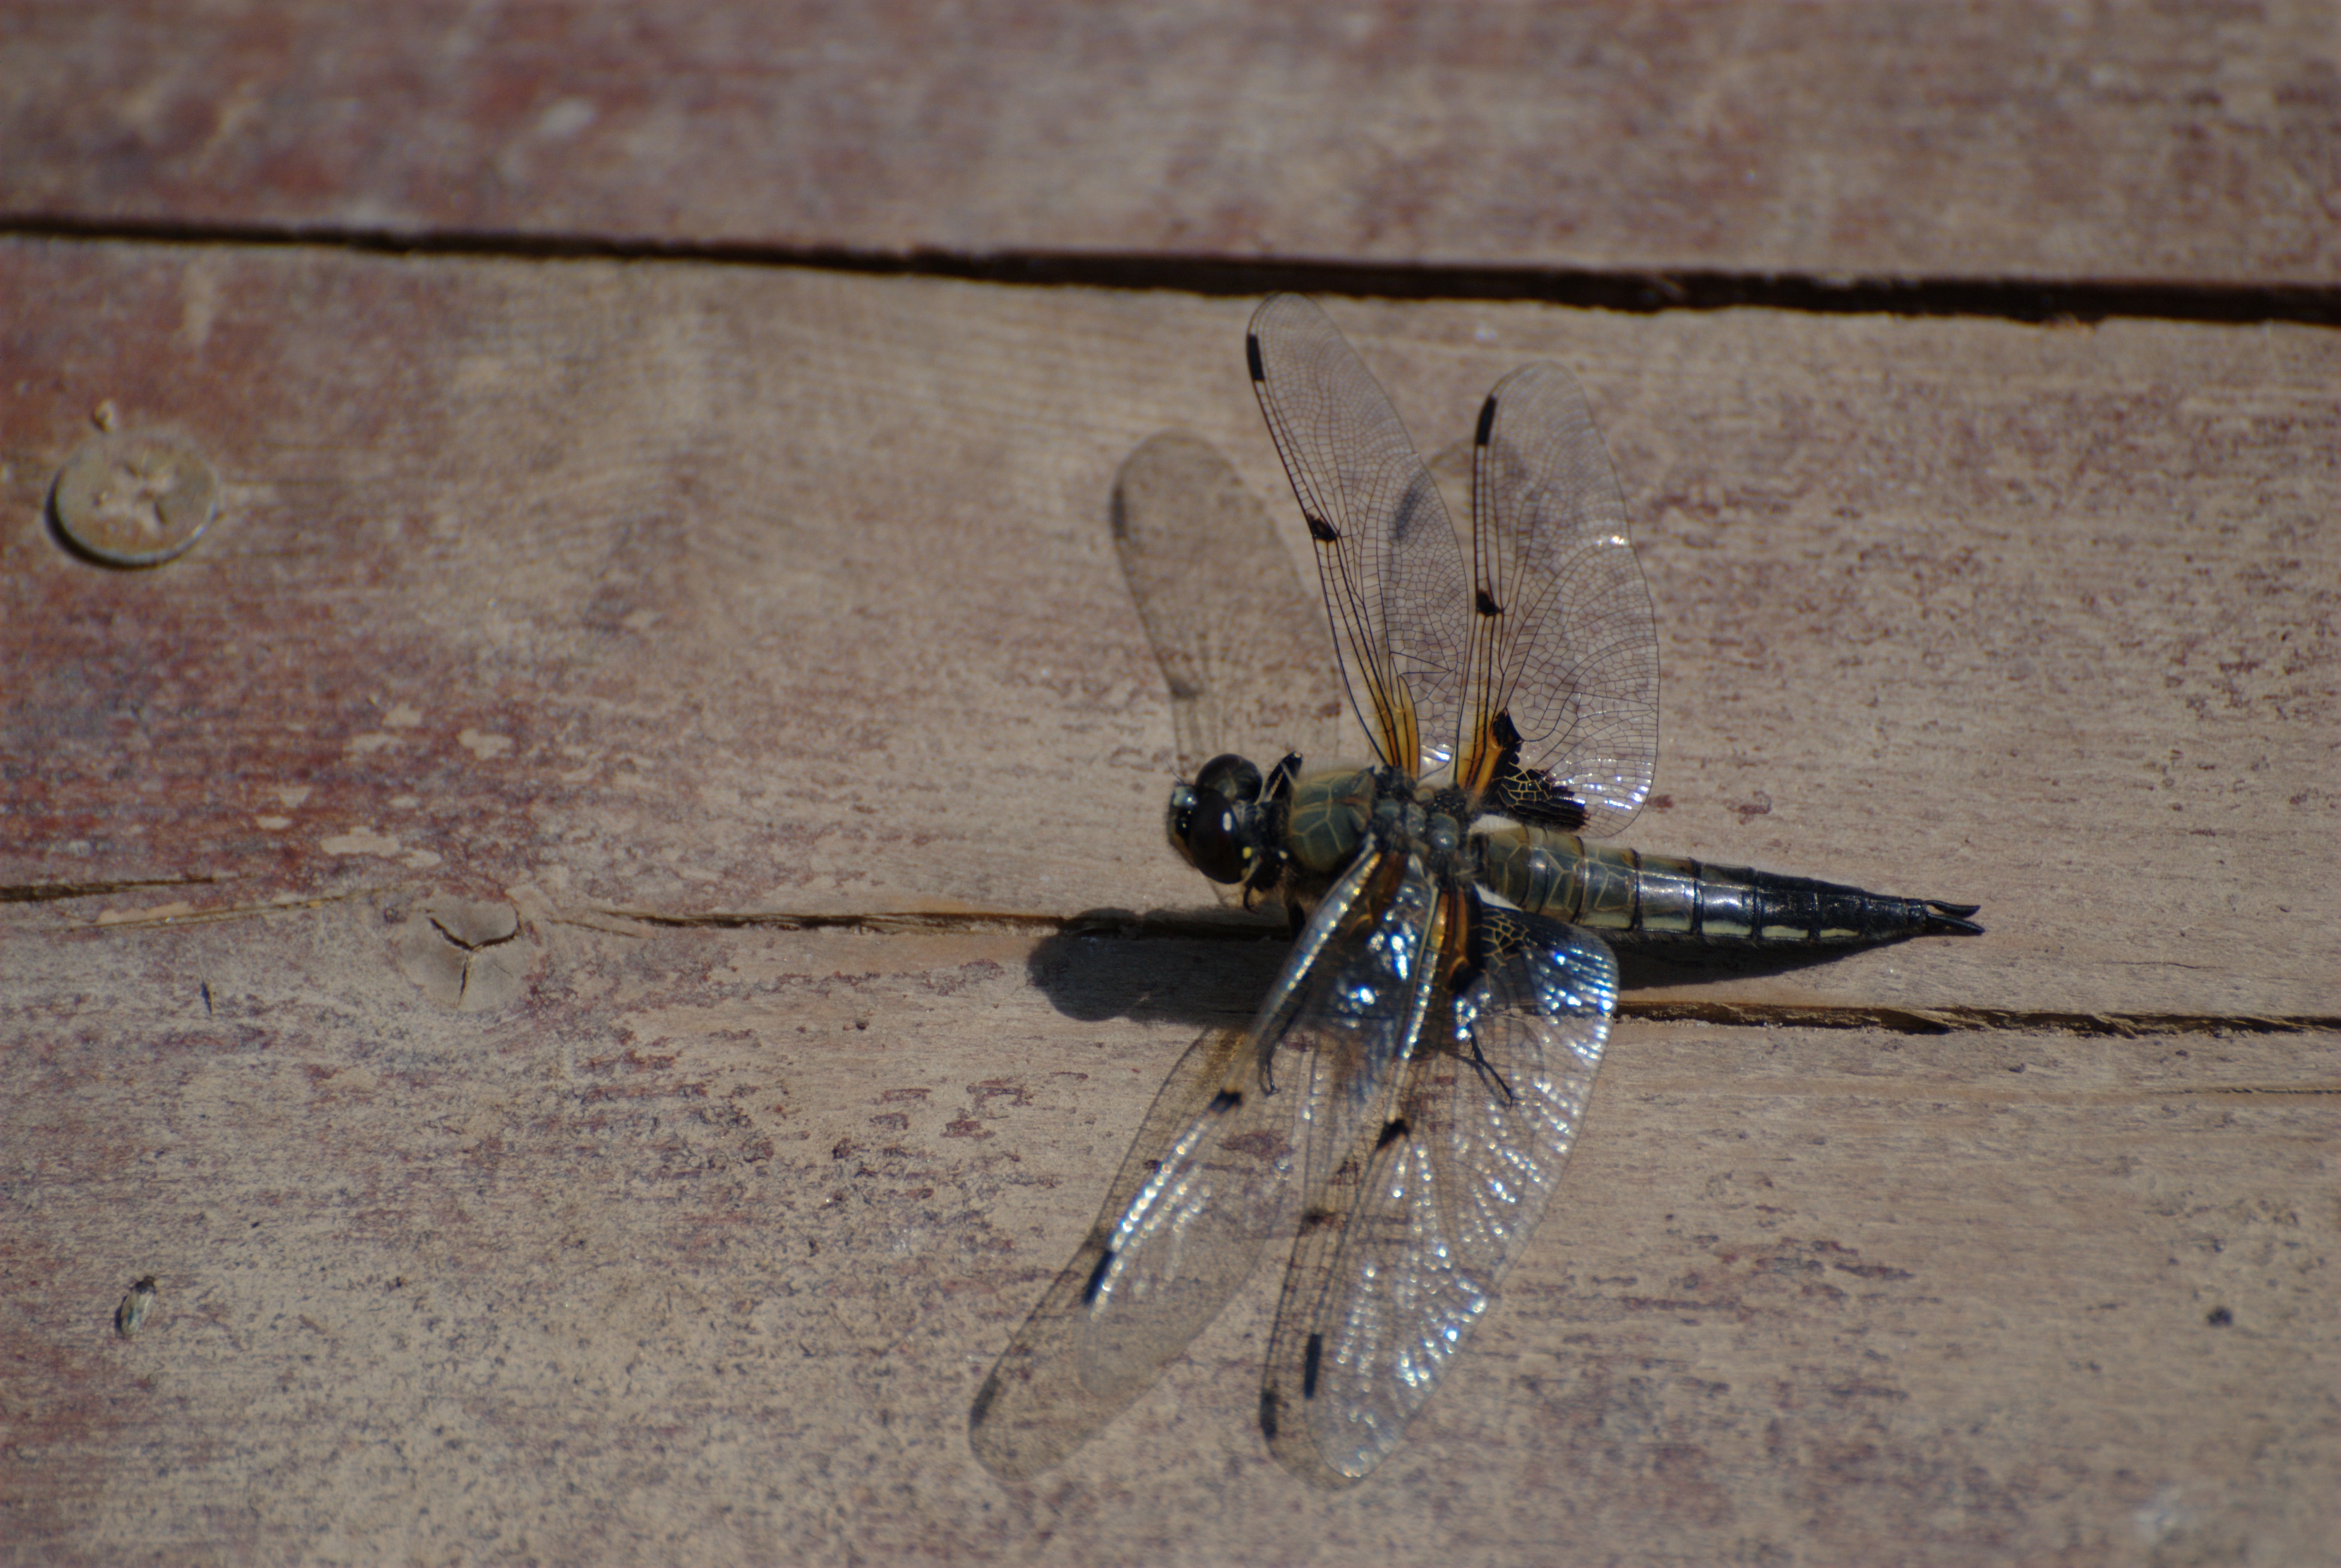
nature, wing, fly, insect, nikon, fauna, invertebrate, dragonfly, d80, nikond80, bej, buzznbugz, macro photography, arthropod, dragonflies and damseflies